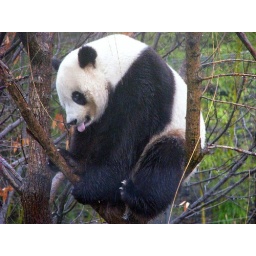
Tai braves the rain high in his tree while the panda house is closed for Mei Xiang's artificial insemination...